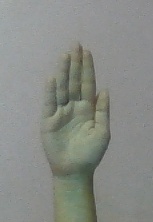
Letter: seen